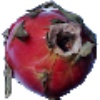
Label: red_pitahaya